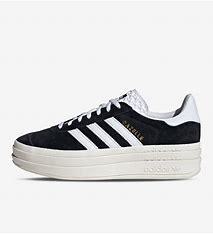
Brand: Adidas
Model: Gazelle Bold